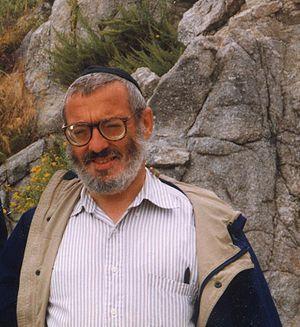
David Kazhdan est un mathématicien israélien, qui travaille dans le domaine de la théorie des représentations.